V-2 No. 13

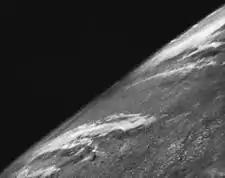
The first photo of the Earth above the Kármán line, taken with a motion picture camera aboard the V-2 No. 13.

The V-2 No. 13 was a modified V-2 rocket that became the first object to take a photograph of the Earth from outer space. Launched on 24 October 1946, at the White Sands Missile Range in White Sands, New Mexico, the rocket reached a maximum altitude of .